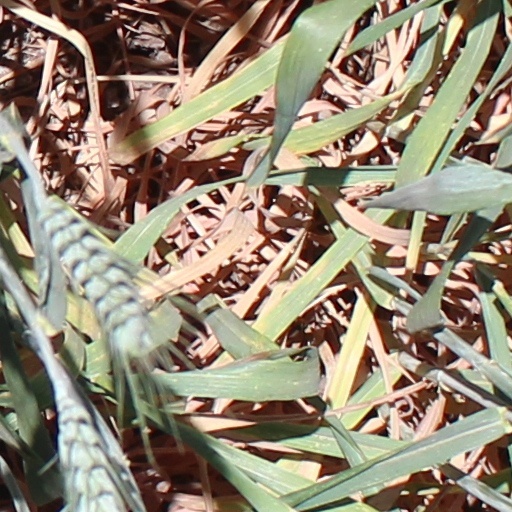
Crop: wheat